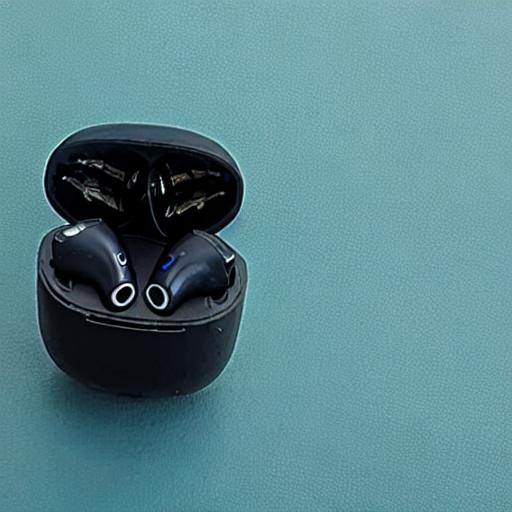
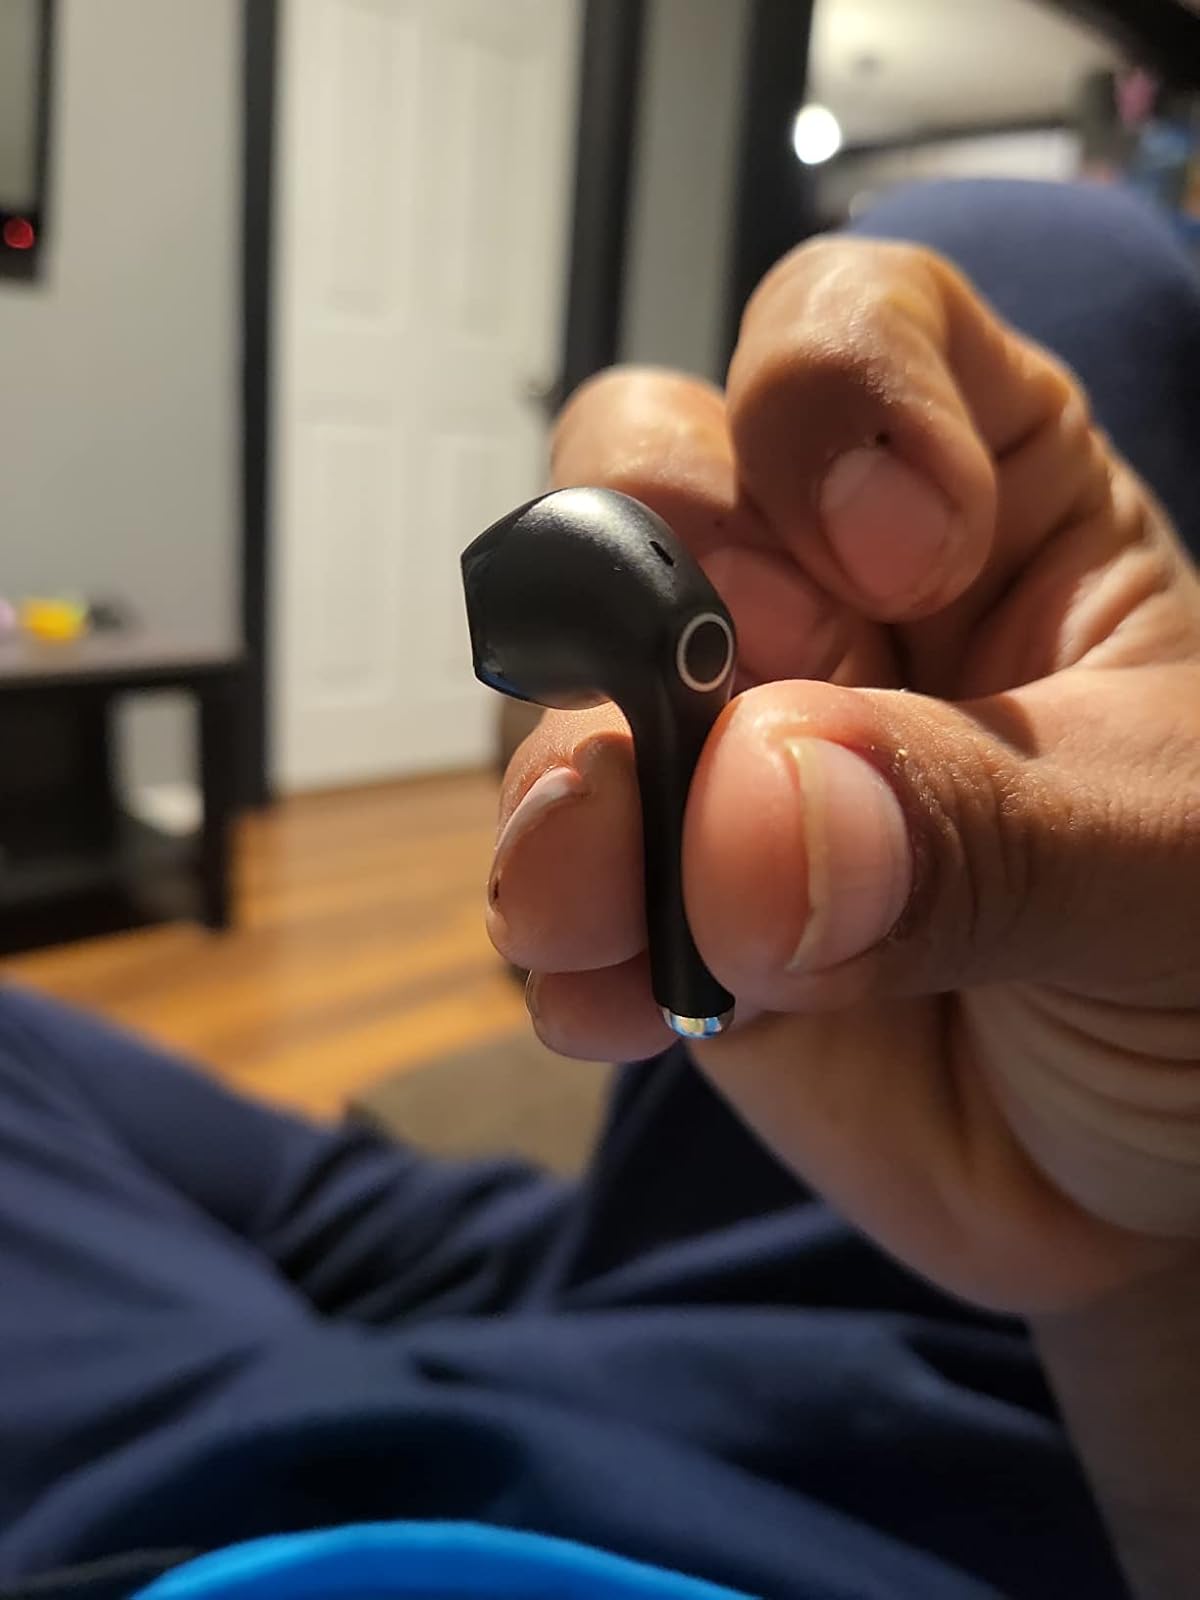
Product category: earbuds
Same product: no